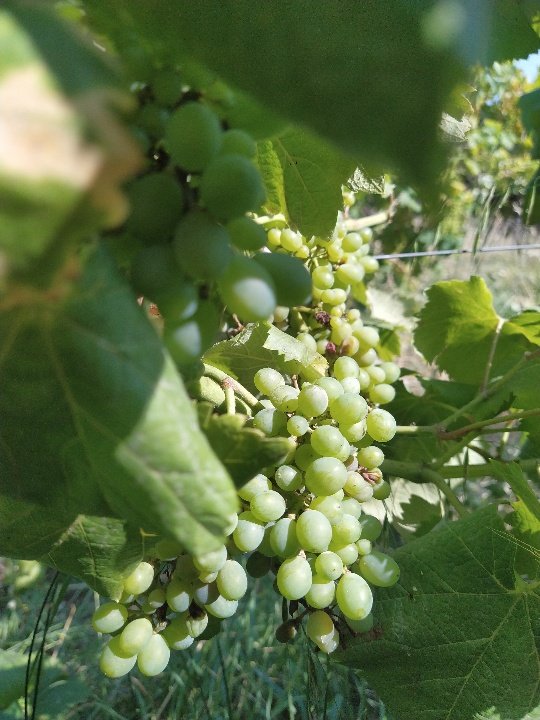
Berries visible: 100
Grape clusters: 3